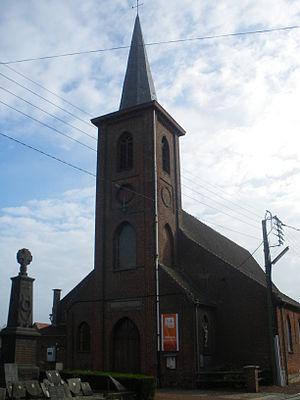
Vue de l'église Sainte-Cécile de Wannehain dans le département du Nord.
Wannehain est une commune française, située dans le département du Nord en région Hauts-de-France.